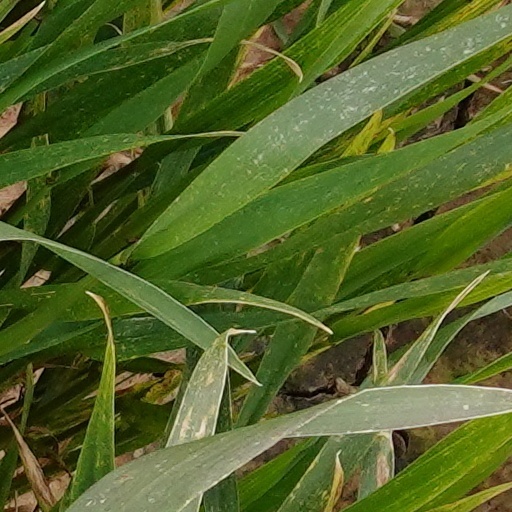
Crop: wheat